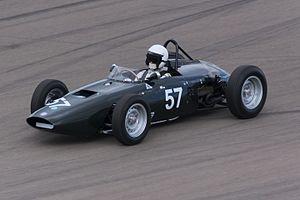
Bruce Johnstone est un pilote automobile sud-africain né le 30 janvier 1937 à Durban. Il est notamment connu pour avoir participé au Grand Prix automobile d'Afrique du Sud 1962.
Le sport automobile est l'un des sports les plus populaires au Royaume-Uni. Cette nation est l'une des plus importantes de l'histoire du sport automobile à partir de la deuxième moitié du XXᵉ siècle, avec de nombreux pilotes sacrés champions du monde de différentes catégories, des écuries automobiles parmi les prestigieuses. Le Royaume-Uni accueille des manches des championnats les plus prestigieux. La Motor Sports Association est l'organisation qui dirige le sport automobile au Royaume-Uni.